Anchiceratops

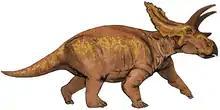
Restoration, with generalised chasmosaurine rump, not based on NMC 8547

In 2012, Mallon concluded that many more "Anchiceratops" fossils had been collected than previously had been realized. These included the specimens TMP 1983.001.0001, a nearly complete skull of a juvenile; UW 2419, a nearly complete skull; ROM 802, a skull lacking the snout; FMNH P15003, the upper side of a skull lacking the snout; CMN 11838, a left skull frill; CMN 12-1915, frill fragments; and UALVP 1618, the rear edge of a frill. This larger number of fossils can be examined by statistical analysis to solve certain long-standing controversies about the genus.